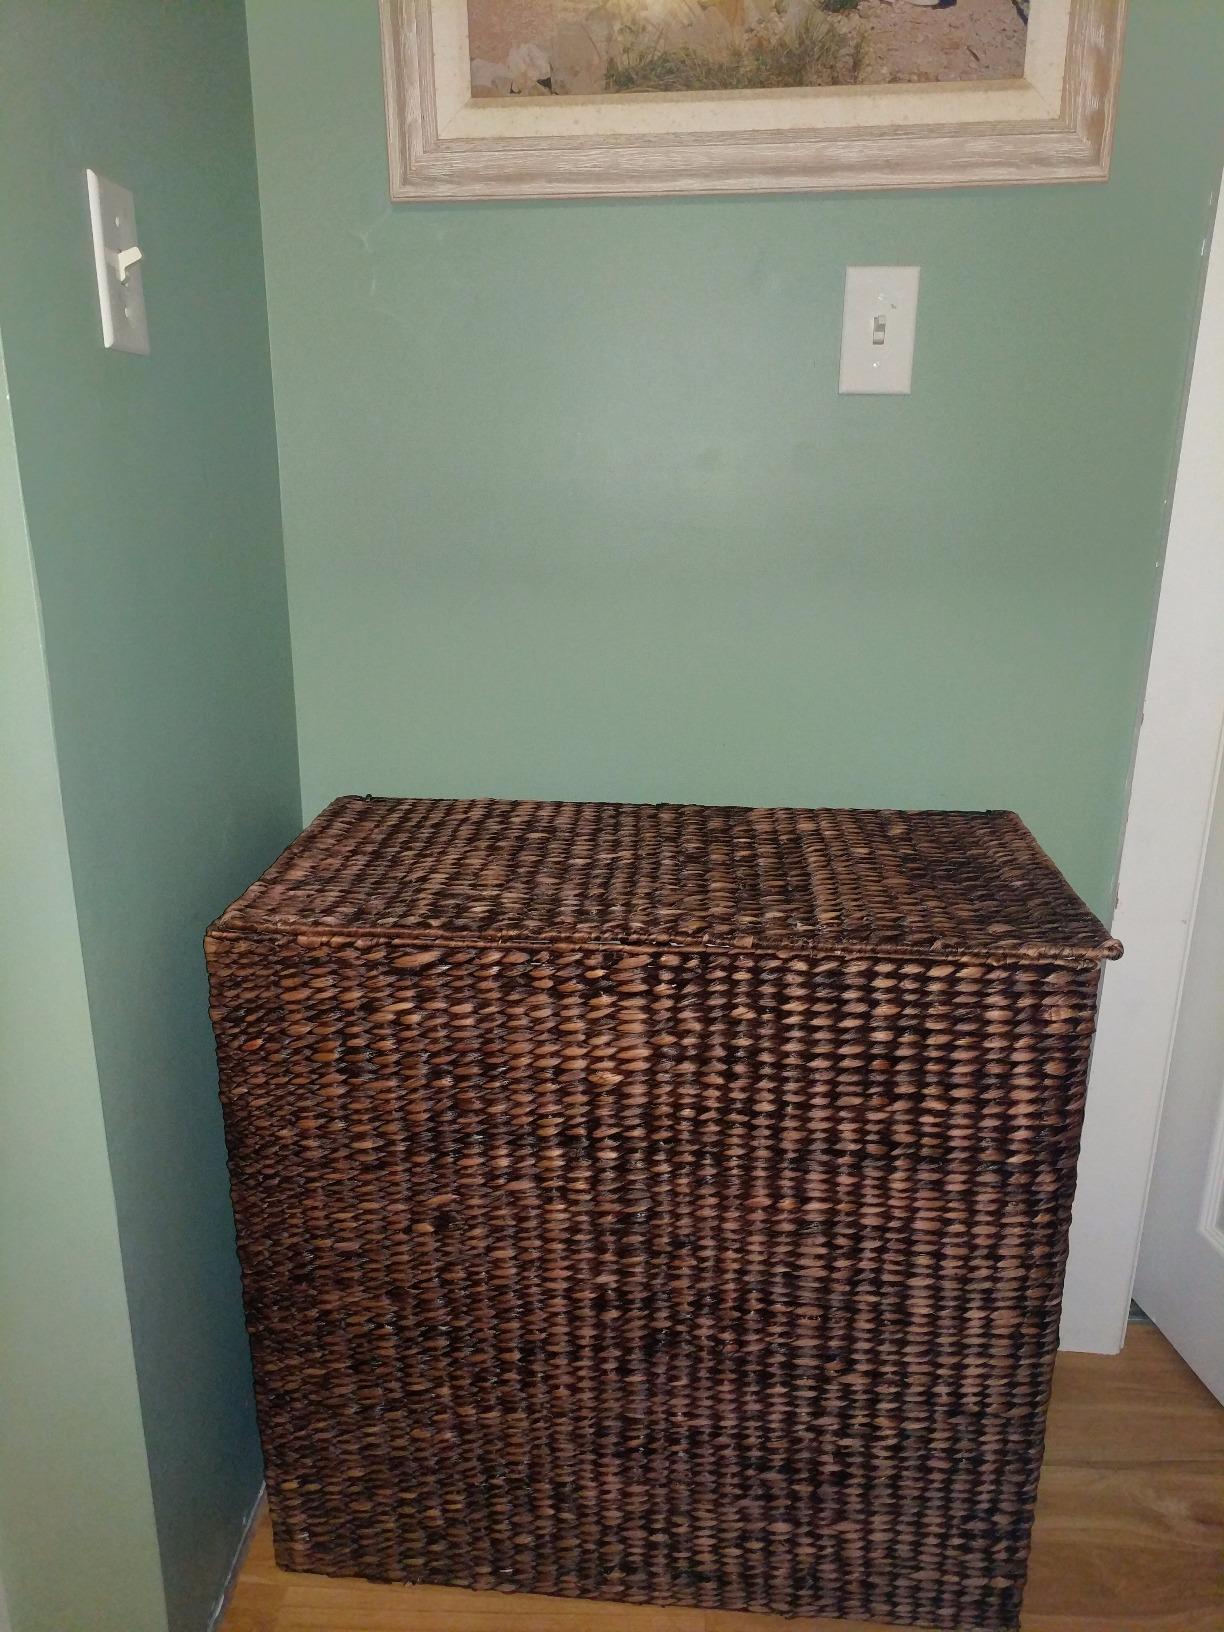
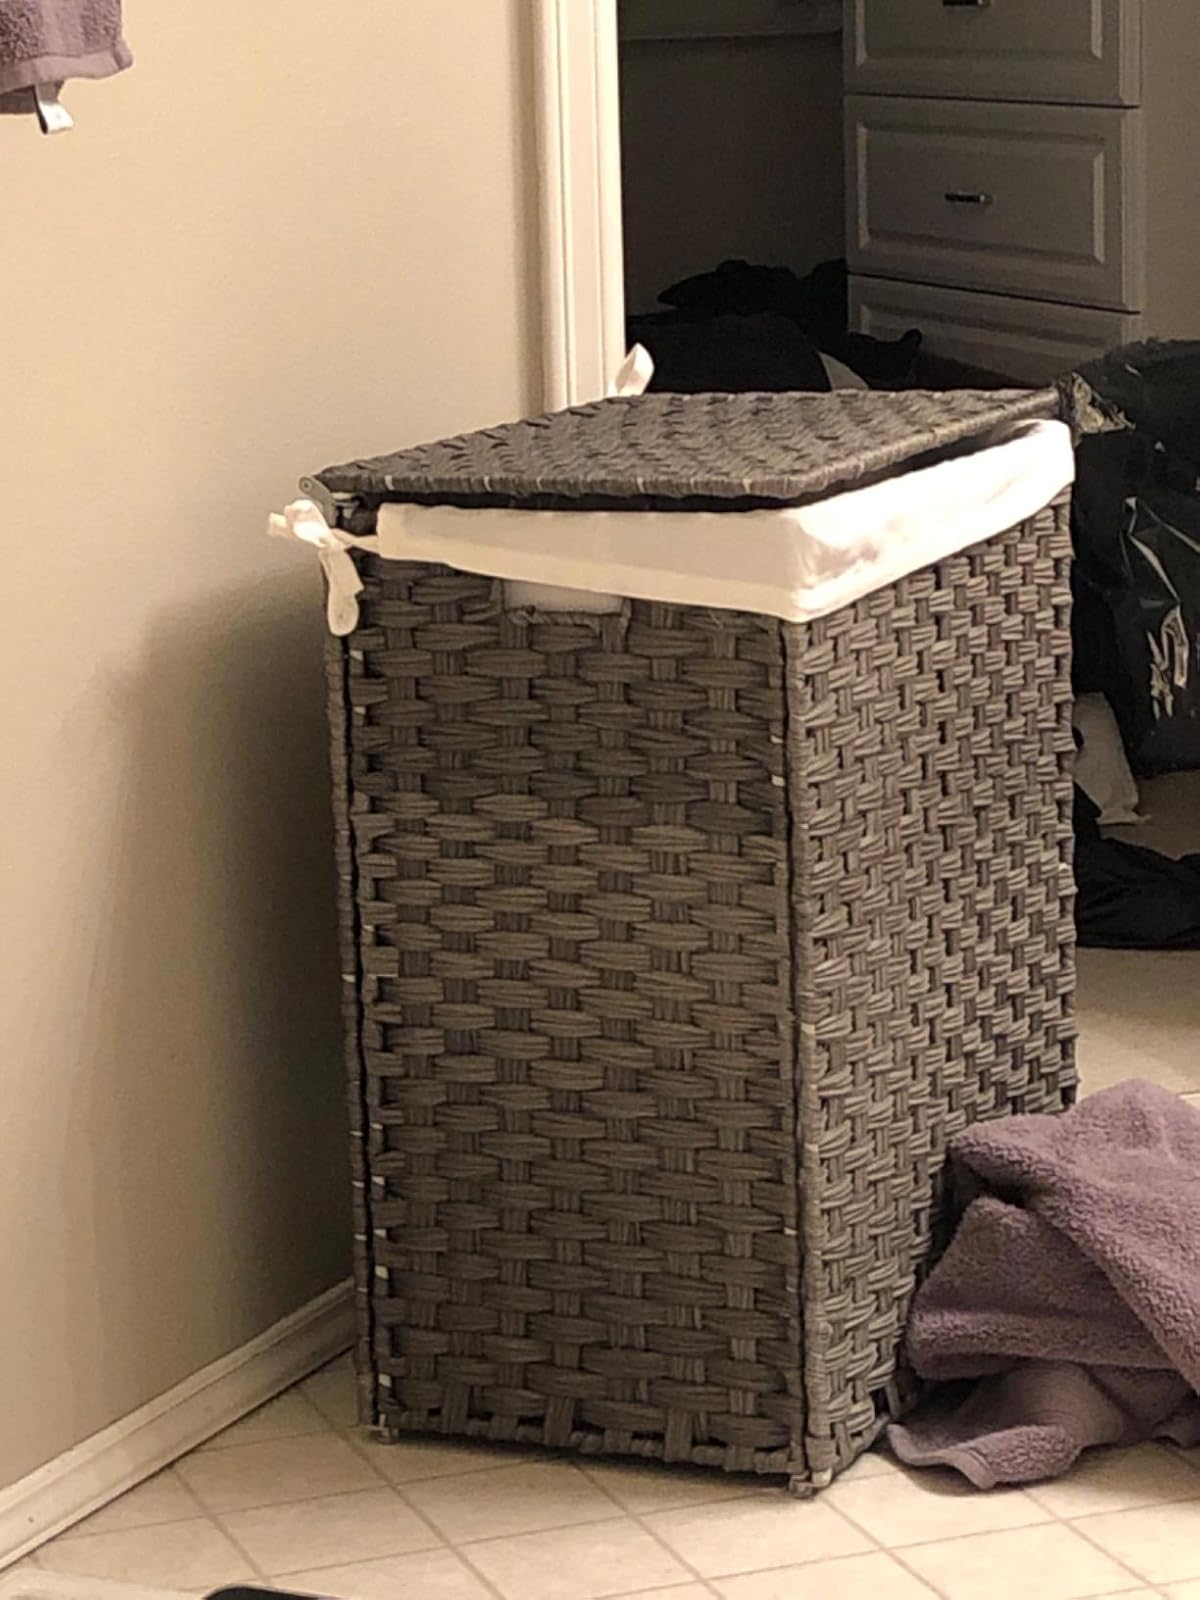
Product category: items_hamper
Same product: no